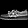
Label: Sneaker